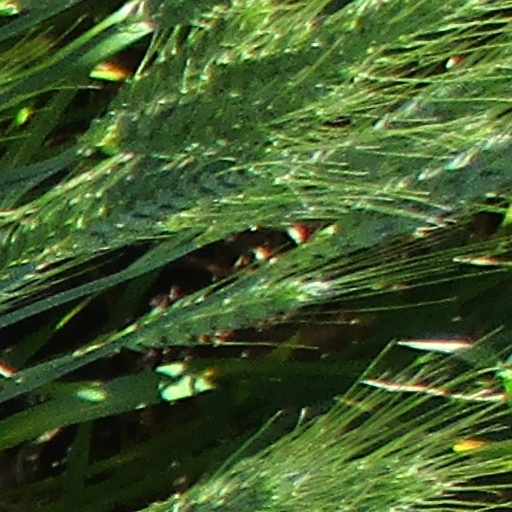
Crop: wheat